Dorothea Wendling

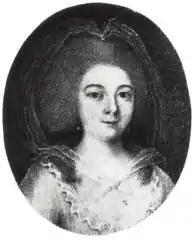
Dorothea Wendling

(Maria) Dorothea Wendling, née Spurni (21 March 1736 – 20 August 1811) was a German soprano. Born in Stuttgart, she is remembered for being the singer for whom Mozart wrote the role of Ilia in "Idomeneo, re di Creta". She sang the role of Sabina in the 1768 premiere of Ignaz Holzbauer's opera , based on Metastasio's libretto of that name.